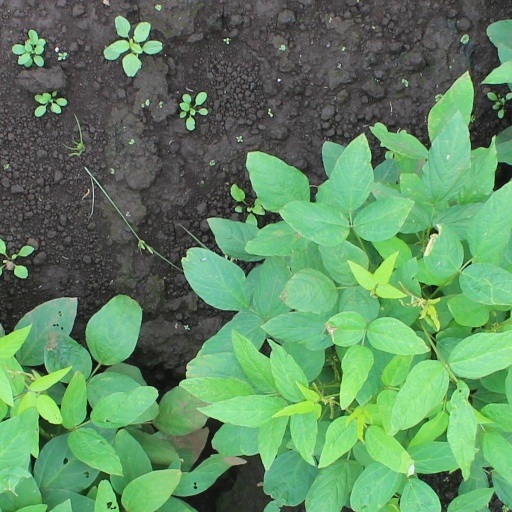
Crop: soybean